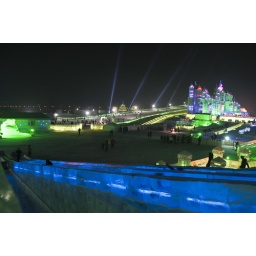
Ice slide with ski hill and main castle in the distance.